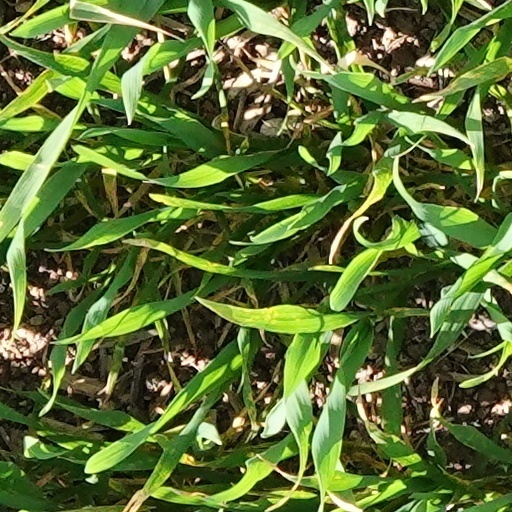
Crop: wheat